Ryan Allen (American football)

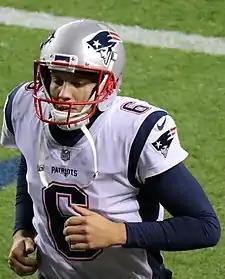
Allen with the New England Patriots in 2017

Ryan Allen (born February 28, 1990) is an American former professional football punter who played in the National Football League (NFL). He is best known for being the starting punter for the New England Patriots for six seasons, during which he won three Super Bowls and was the Patriots’ longest serving starting punter of the Bill Belichick era. He played college football for the Oregon State Beavers and the Louisiana Tech Bulldogs. Allen won twice the Ray Guy Award in 2011 and 2012, and also was a unanimous All-American in 2012. He was signed by the Patriots as an undrafted free agent after the 2013 NFL draft.